IEC 60309

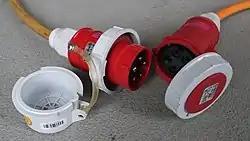

IEC 60309-2 connectors come in IP44 (splash-proof), IP67 (waterproof) and IP66/IP67 (jet-proof/waterproof) variants. In all cases, the rating applies when detached or mated, but not during the mating process.